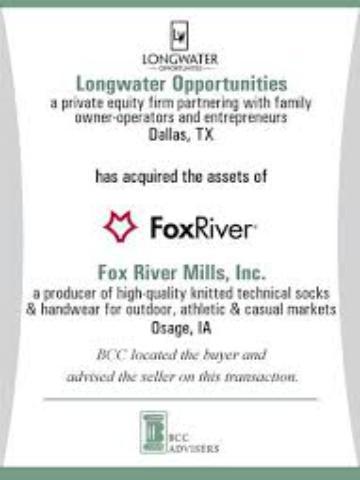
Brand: fox river mills
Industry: Clothes